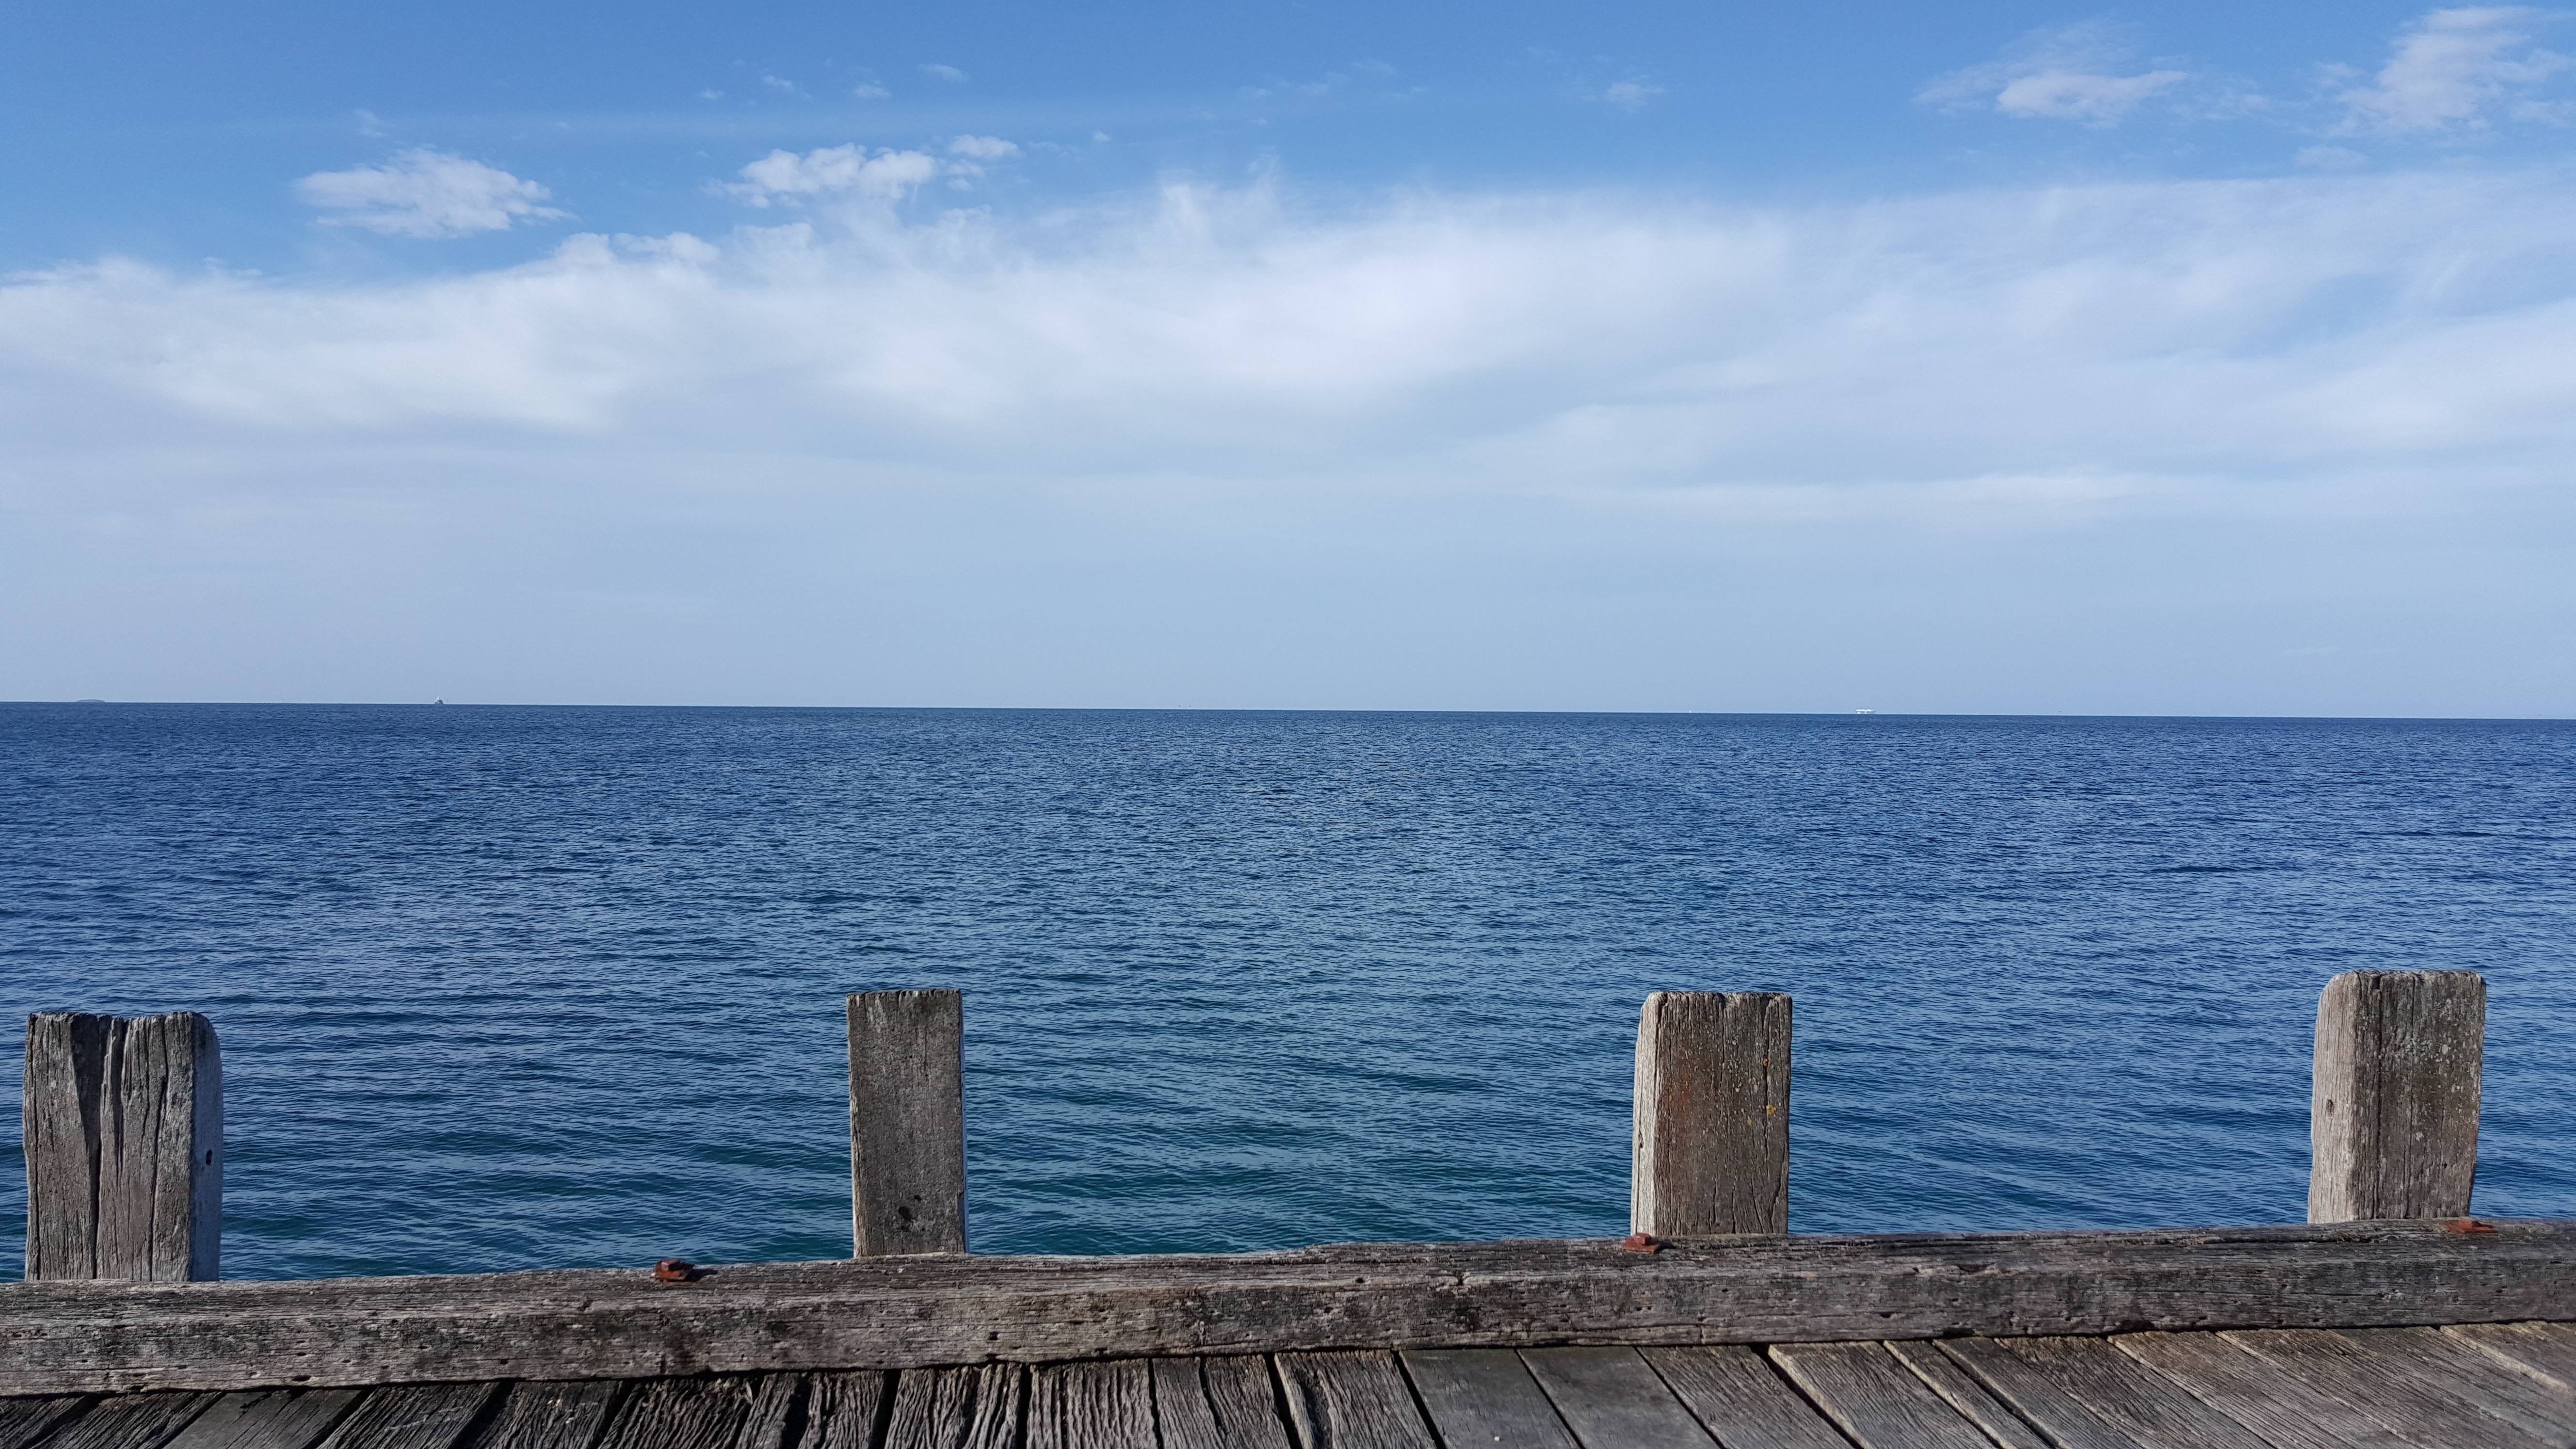
beach, sea, coast, ocean, horizon, dock, sky, shore, pier, vacation, bay, blue, body of water, breakwater, cape